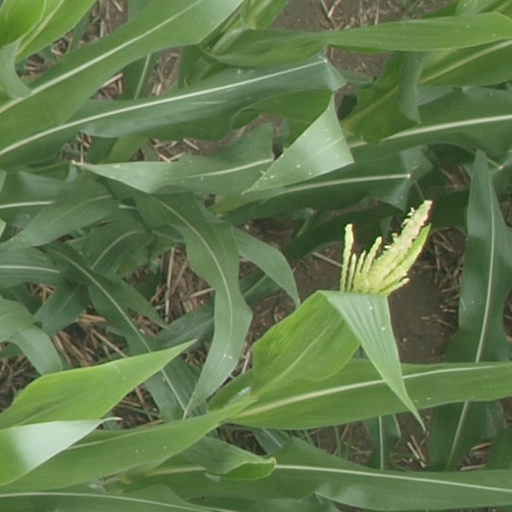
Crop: maize; corn